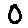
Label: 0